Webster School (Waterbury, Connecticut)

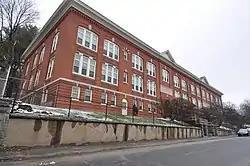

The Webster School is a historic former school buildings at Easton Avenue and Aetna Street in Waterbury, Connecticut. Built in 1898 to a design by the noted local architect Wilfred E. Griggs, it is a good example of Classical Revival architecture, and an emblem of the city's rapid growth at the turn of the 20th century. It was closed in 1977, and was listed on the National Register of Historic Places in 1982. The building has been converted into housing.